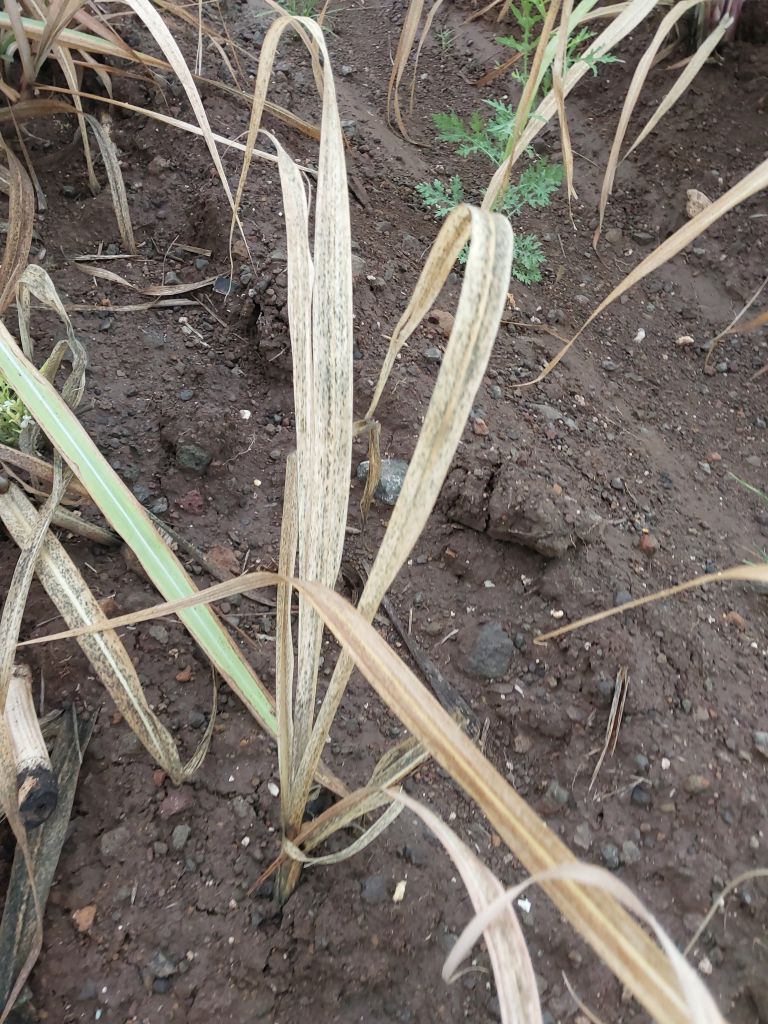
Label: Sett Rot